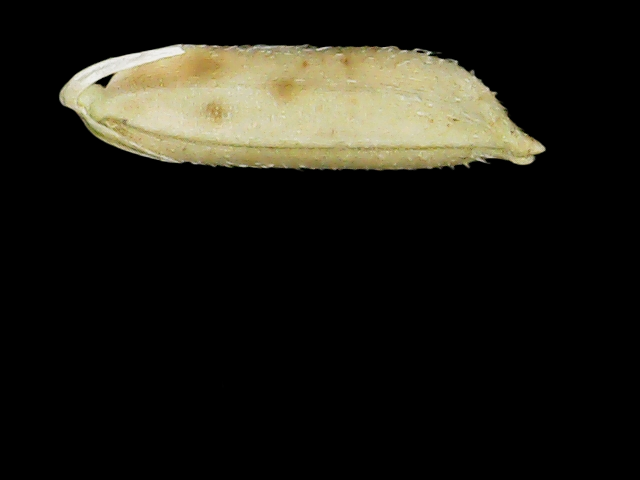
Rice variety: Binadhan11